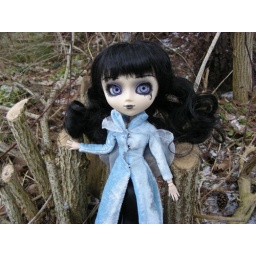
I was walking in the wood near our house when I took these pics.